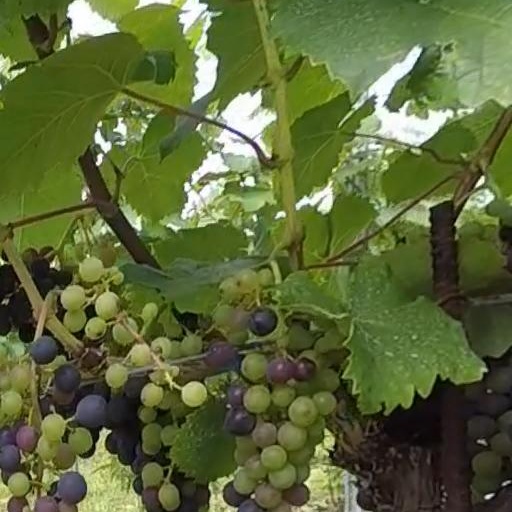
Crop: grape